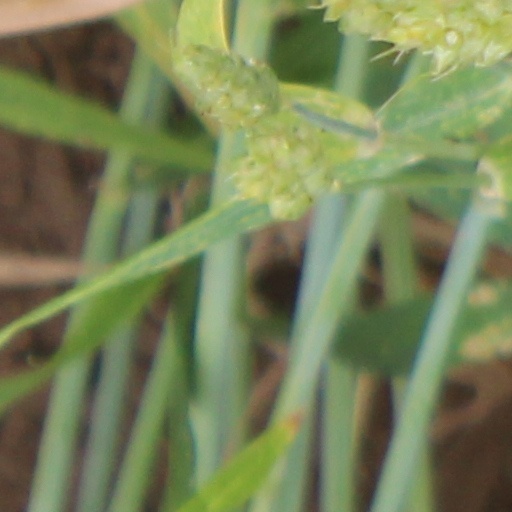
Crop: wheat